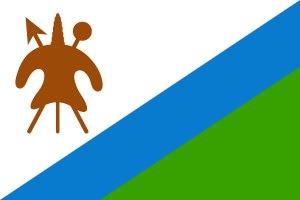
L'histoire du Lesotho a commencé avec les Bushmen qui ont vécu en autarcie pendant des milliers d'années dans cette région montagneuse d'Afrique australe au cœur de l'Afrique du Sud.